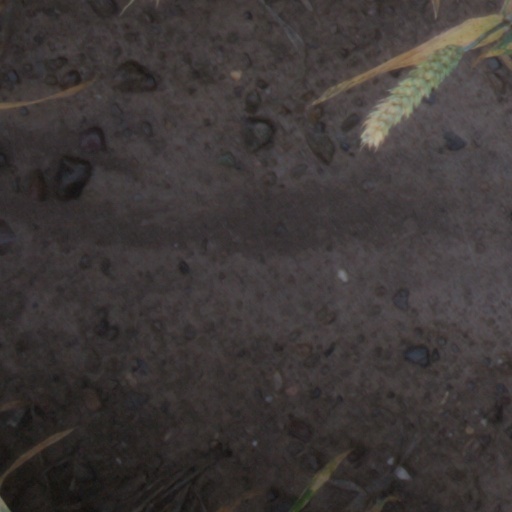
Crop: wheat